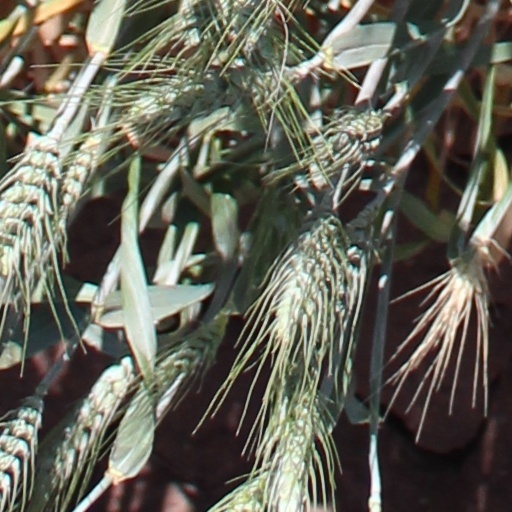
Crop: wheat